Maia Krall Fry

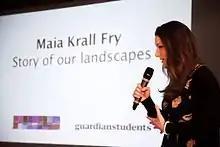

Maia Krall Fry is documentary and fiction film director. After gaining recognition for directing the feature film "Ebony Road", Maia went on to direct the short film "Six Degrees" produced by Steel Mill Pictures. Her style focuses heavily on sharing nature, science, and evocative human stories in a poetic and lyrical way.